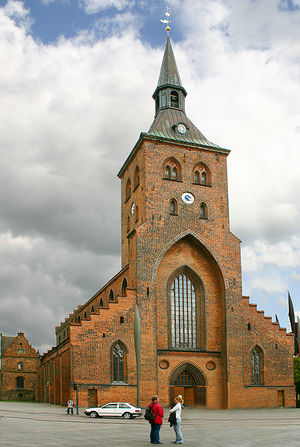
Danske domkirker
Sankt Knuds Kirke (Odense) i Fyens Stift
Listen over danske domkirker afspejler den kirkelige inddeling af Danmark gennem tiden. En del domkirker ligger i dag uden for rigets grænser, andre tidligere domkirker har mistet deres status til fordel for andre eller som følge af stifternes omlægning.